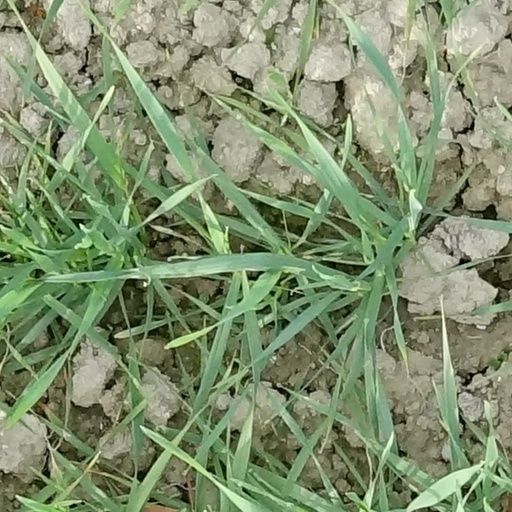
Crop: wheat